LGBTQ rights in Albania

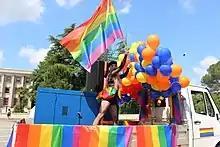
The 7th Gay Pride in Tirana

In June 2016, the government of Albania passed the National Action Plan for LGBTI that would address bullying and LGBT discrimation in primary and secondary education with lectures and other activities. The Albanian Ministry of Education, Sports and Youth expressed that in accordance to the plan, it would work with LGBT activists to fight discrimination on the ground of sexual orientation. The inclusion of LGBT issues in school activities created much controversy, with many political figures like Tritan Shehu, Luçiano Boçi, Mesila Doda, Nard Ndoka and Ylli Manjani expressing strong opposition to such activities.